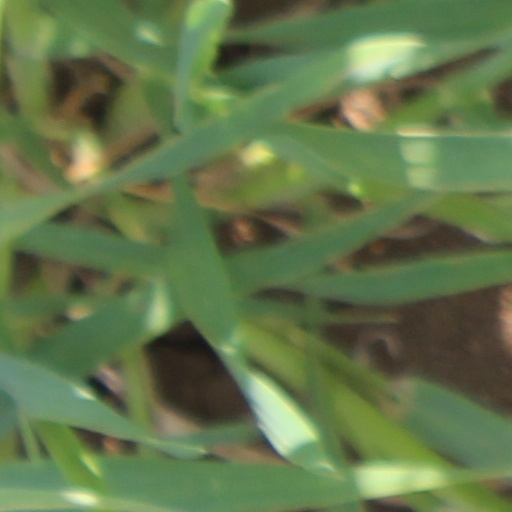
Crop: wheat